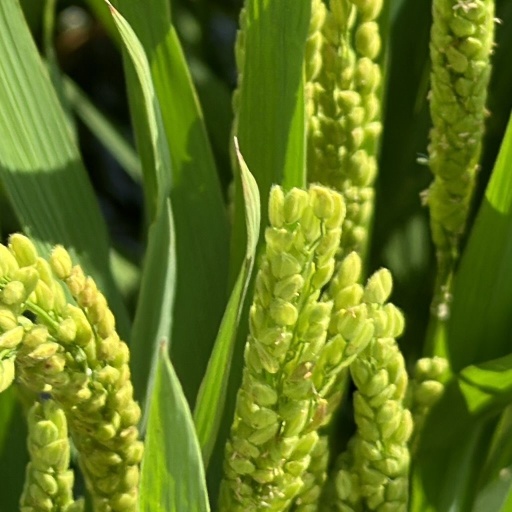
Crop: rice